Asakusabashi

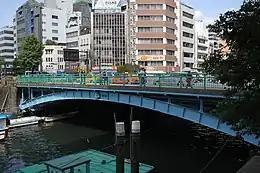
Asakusa Bridge

Asakusabashi Station on the Chūō-Sōbu Line, as well as the station of the same name on the Asakusa Line, are both in Asakusabashi.